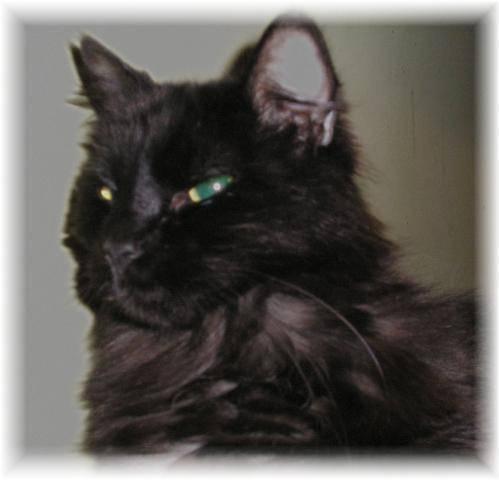
cat